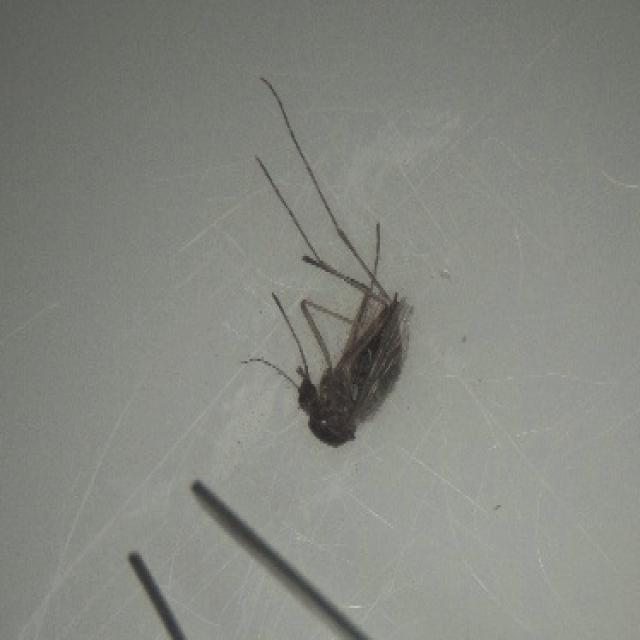
Species: aedes_vexans